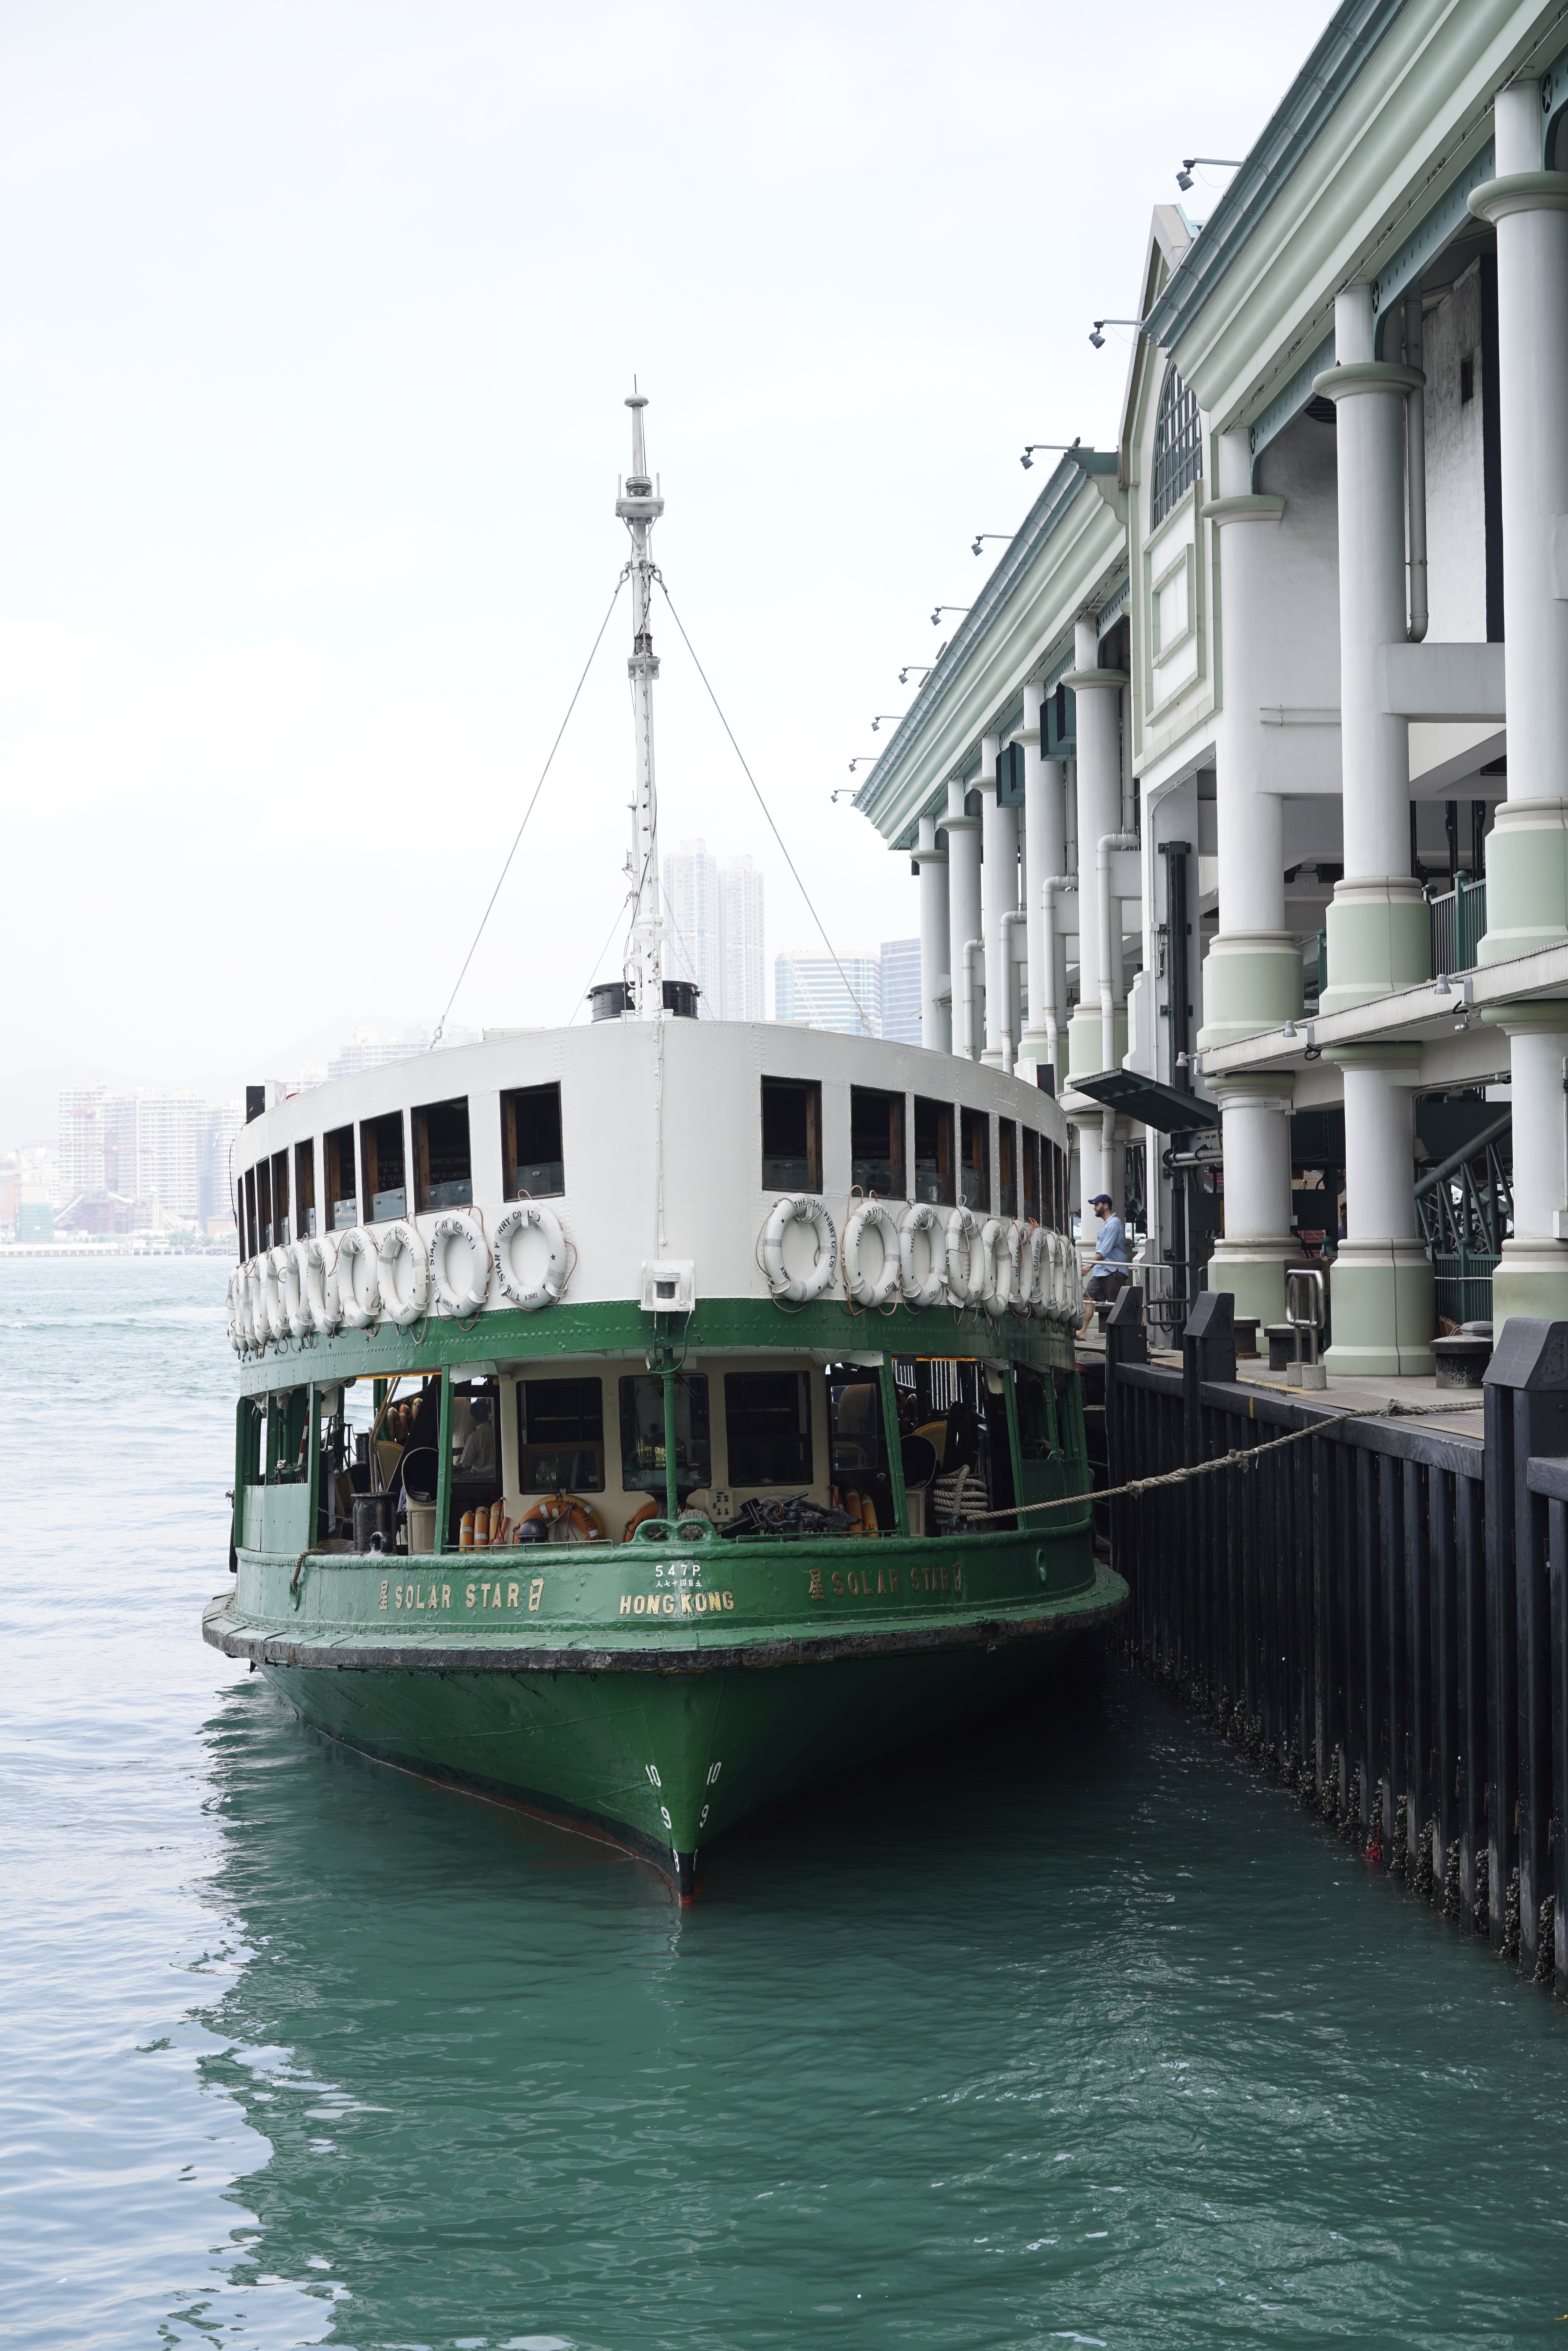
boat, ship, vehicle, waterway, hong kong, ferry, central, channel, watercraft, motor ship, passenger ship, star ferry